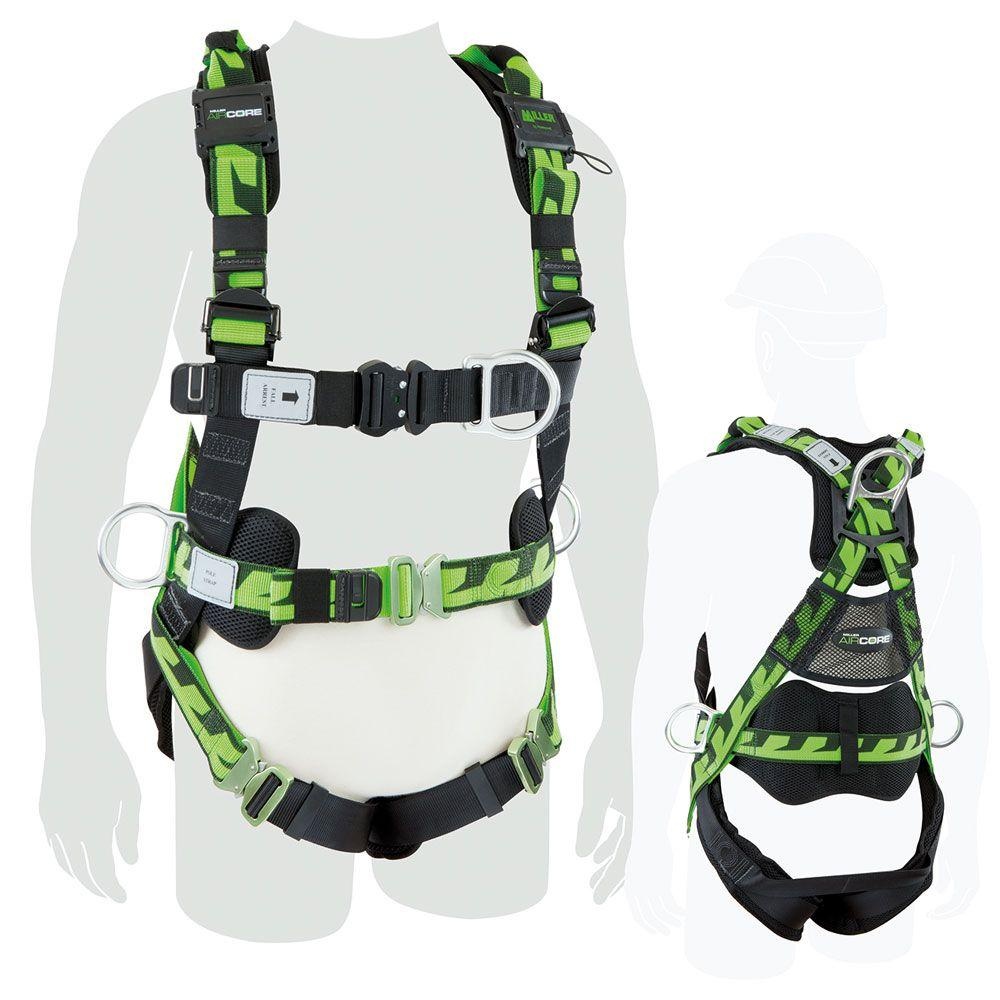
SMALL Miller AirCore Rigger's Harness (M1020221)
MILLER AirCore™ Riggers Harness is a light-weight full body harness with work positioning side D-rings. Its specifically designed with breathable, open-core padding technology for optimal air flow, reducing heat and moisture entrapment and keeps the worker drier and cooler. The patented Miller DuraFlex® stretchable Duraclean webbing provides greater flexibility and increased comfort. It conforms to the shape of the worker, stretching with every movement to provide a greater mobility and reduced fatigue resulting in increased worker productivity. FEATURES Quick operating cam buckle on the shoulder straps make the vertical webbing adjustment easier than any other harness Light-weight components specifically chosen to reduce fatigue for all-day endurance and increased productivity Quick connect leg and chest buckles for easy donning Heavy duty 18kN chest buckle for extra security Frontal D-ring & stand-up rear fall arrest D-ring with fall indicator Work positioning side D-rings for working with pole straps Corrosion-resistant and longer lasting aluminium hardware Equipped with confined space loops for attachment to spreader frame Distinctive webbing design for easy identification and greater visibility Complies with AS/NZS 1891.1:2007 standards APPLICATIONS Construction and Maintenance Scaffolding Ladder Safety Systems Confined Space Rescue EWP Work Positioning
Brand: Honeywell Miller
Category: Business & Industrial > Work Safety Protective Gear > Work Safety Harnesses > Full-Body Work Safety Harnesses